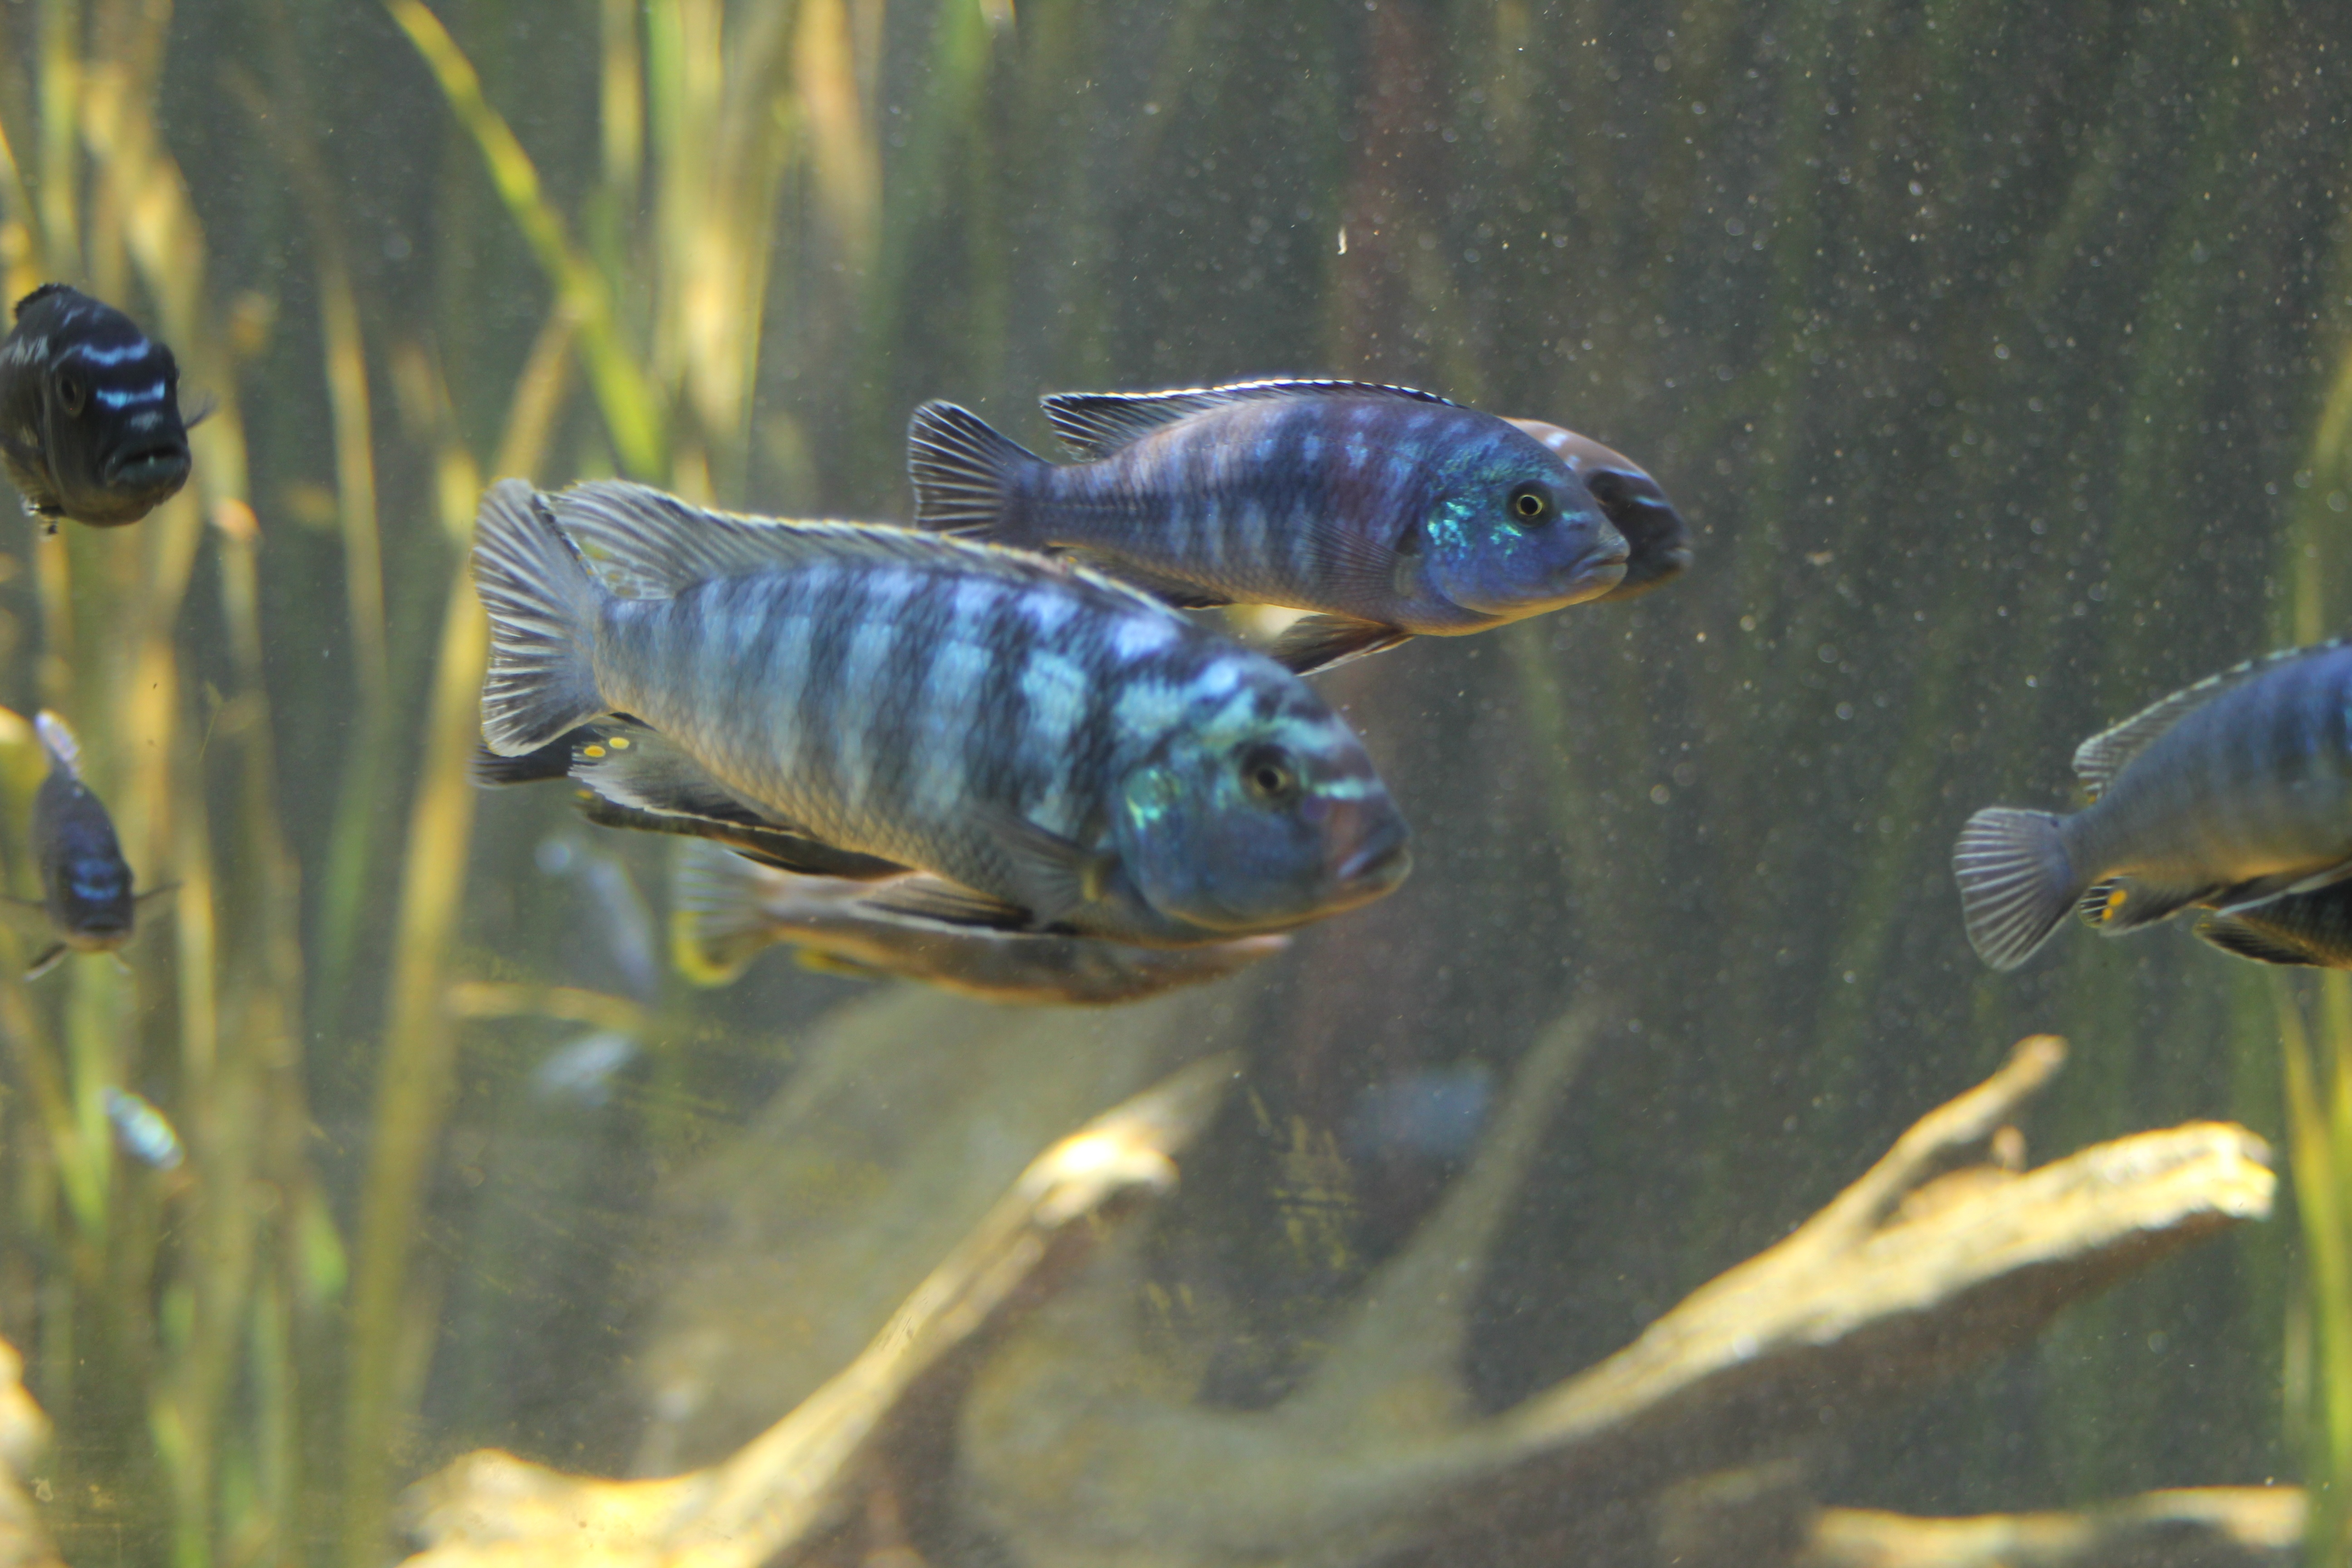
wildlife, underwater, biology, fish, fauna, aquarium, macro photography, marine biology, freshwater aquarium